New York State Route 116

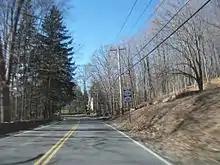
NY 121 and NY 116 through North Salem

NY 116 was originally a much longer route when it was assigned as part of the 1930 renumbering of state highways in New York. At the time, it began in Peekskill and followed modern US 202 east to Somers, from where it continued east over its current alignment to the Connecticut state line. In 1934, US 202 was designated and overlapped with NY 116 from Peekskill to Somers. The overlap was eliminated when NY 116 was truncated to its current western terminus in Somers.